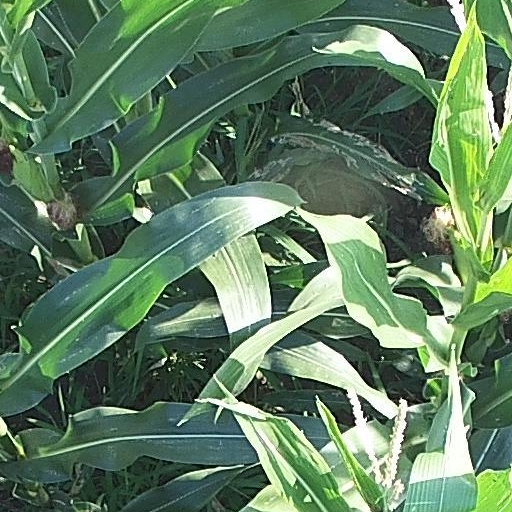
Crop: maize; corn